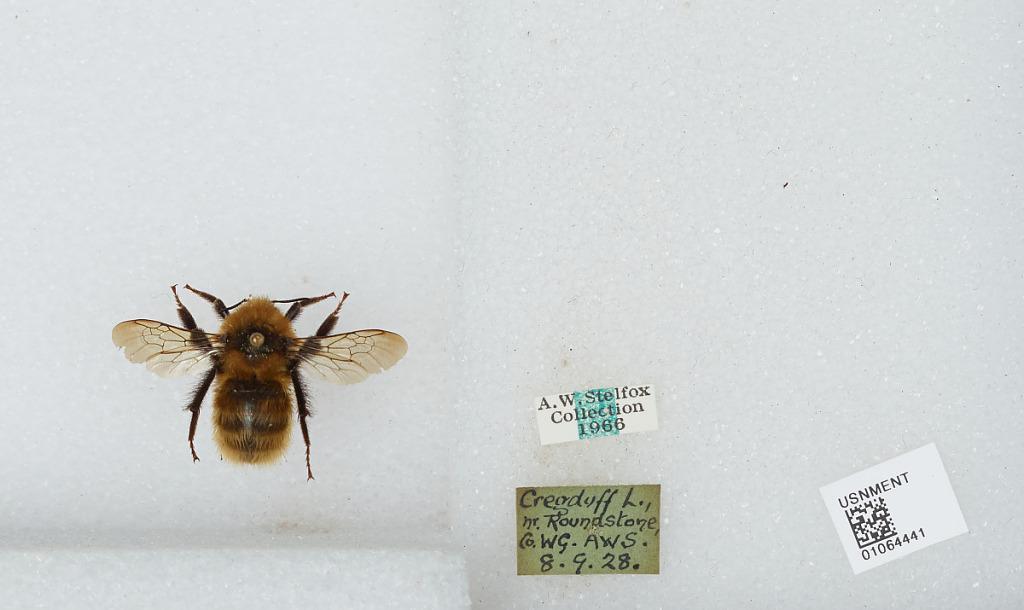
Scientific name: Bombus sp.
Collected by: A. Stelfox
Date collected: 1928-9-8
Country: Ireland
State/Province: Galway
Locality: Cregduff Lough near Roundstone
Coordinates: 53.3867, -9.9267